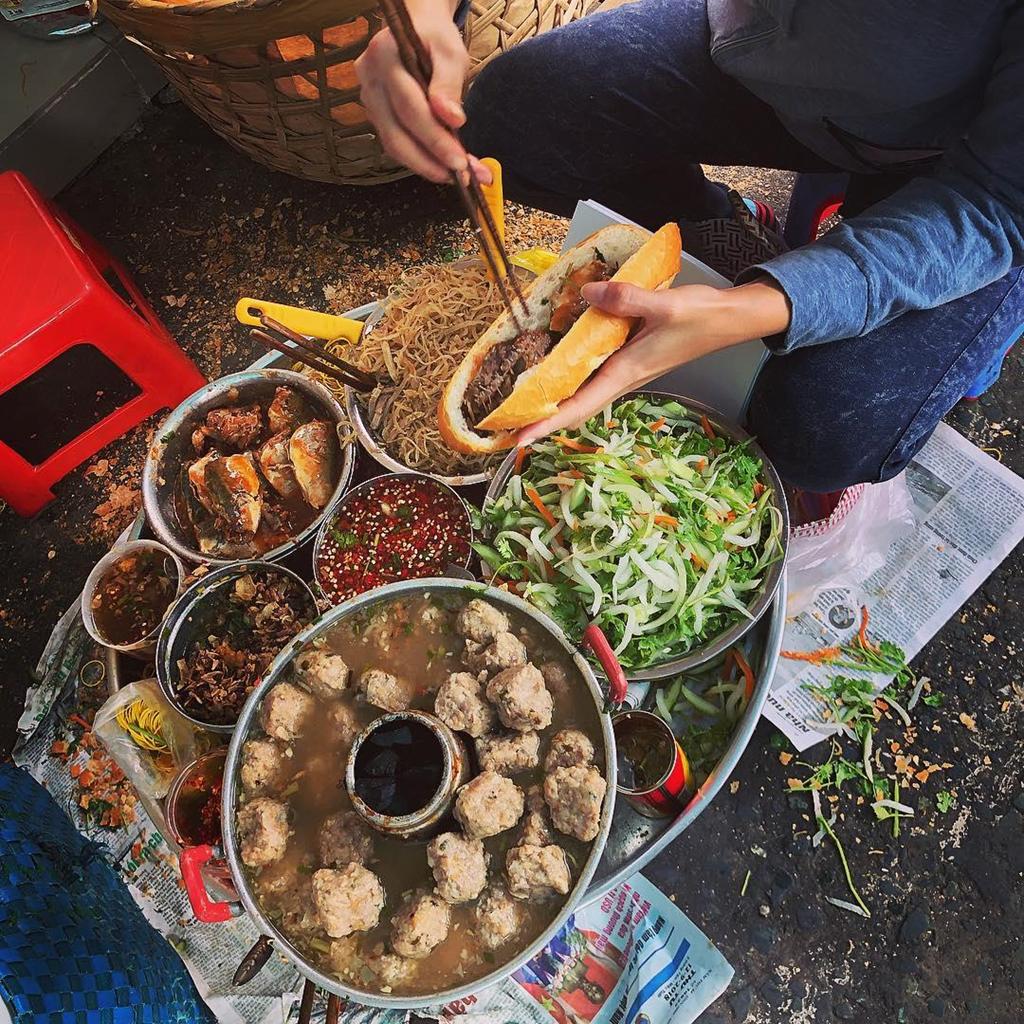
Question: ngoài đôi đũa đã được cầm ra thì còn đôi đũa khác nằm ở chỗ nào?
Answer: còn một đôi đũa khác được cắm vào thau đựng bì